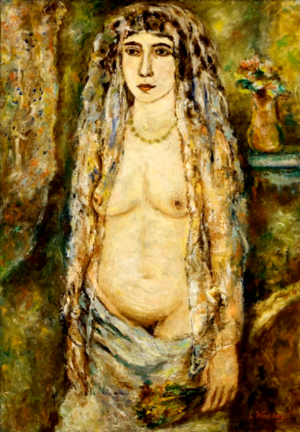
Tableau La Mariée juive, de Léon Weissberg
Léon Weissberg est un peintre polonais, actif en France dans la première École de Paris, né à Przeworsk, le 18 janvier 1895.